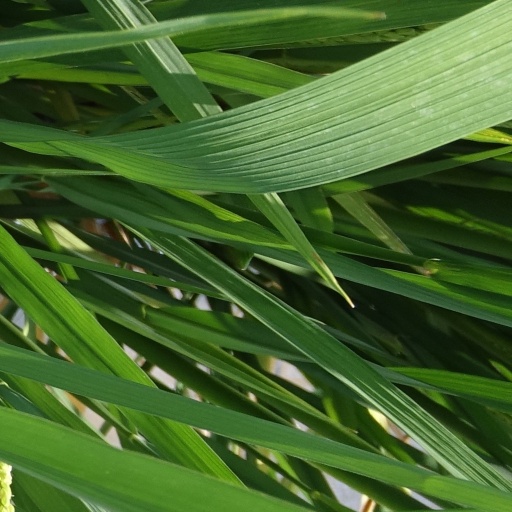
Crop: rice